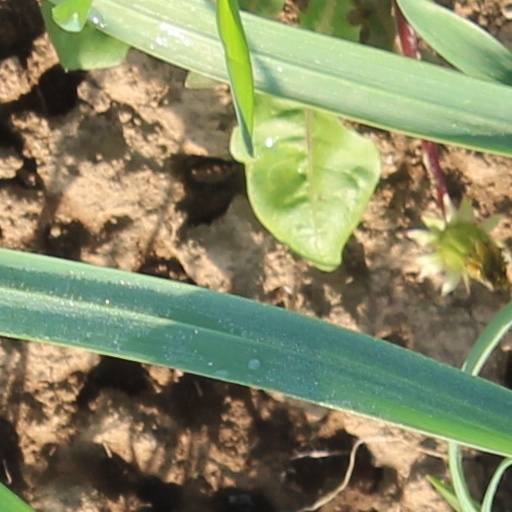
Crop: wheat